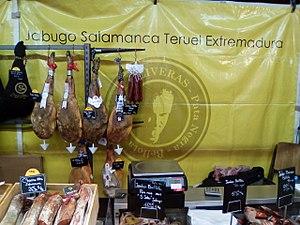
Salon saveurs des plaisirs gourmands.
Le jamón ibérico ou jambon ibérique en français est une salaison de jambon sec espagnol tenant un rôle prépondérant dans la gastronomie du pays.